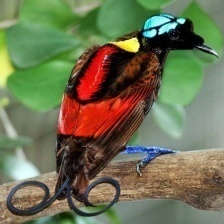
Species: WILSONS BIRD OF PARADISE
Scientific name: CICINNURUS RESPUBLICA